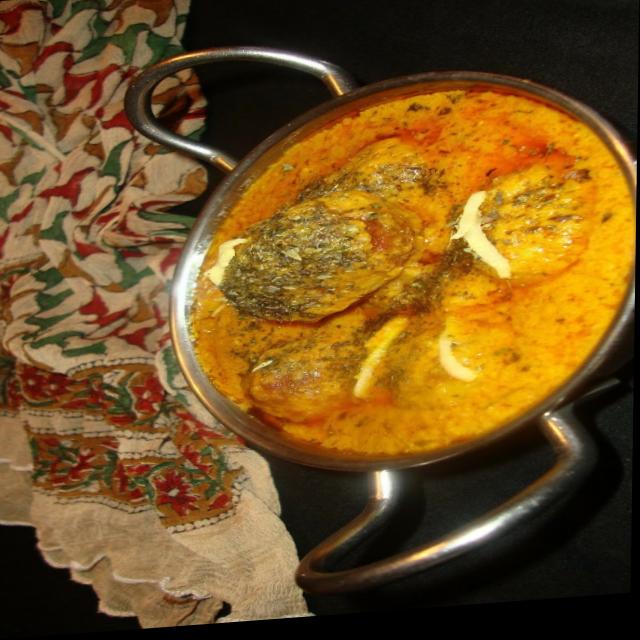
Dish: dum_aloo